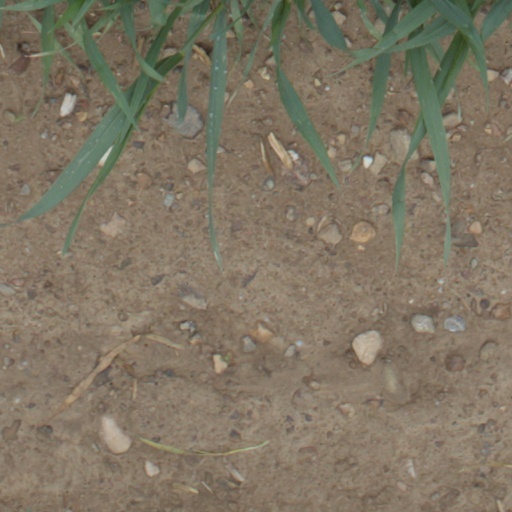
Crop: wheat